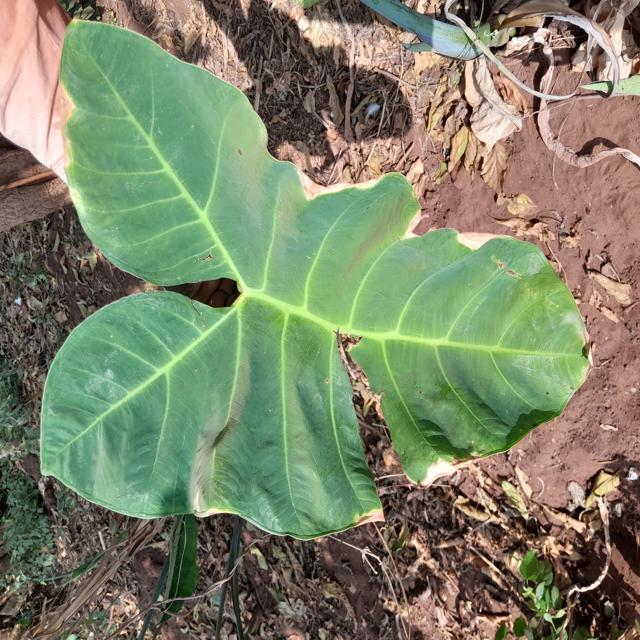
Label: Early_Blight